Barnet Burns

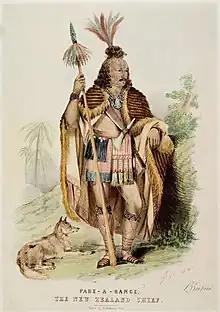
Barnet Burns in Māori costume, image from National Library of Australia

During an inland flax-buying trip with some of the members of his tribe, a party of Ngāi Te Rangi attacked, killed and ate the group with the exception of Barnet Burns. He managed to negotiate for his life by agreeing to live, fight and trade with them. Also, as part of the negotiations, Burns had to agree upon the party tattooing him. He was forced to have his full face, chest, thighs, and arms tattooed as a sign of loyalty to the tribe. Even though Burns did not want to, he agreed to save his life. When about a quarter of the tattoo on his face was completed, Burns escaped and found his way back to his own tribe, who sought vengeance without success as the Ngāi Te Rangi were not to be found.